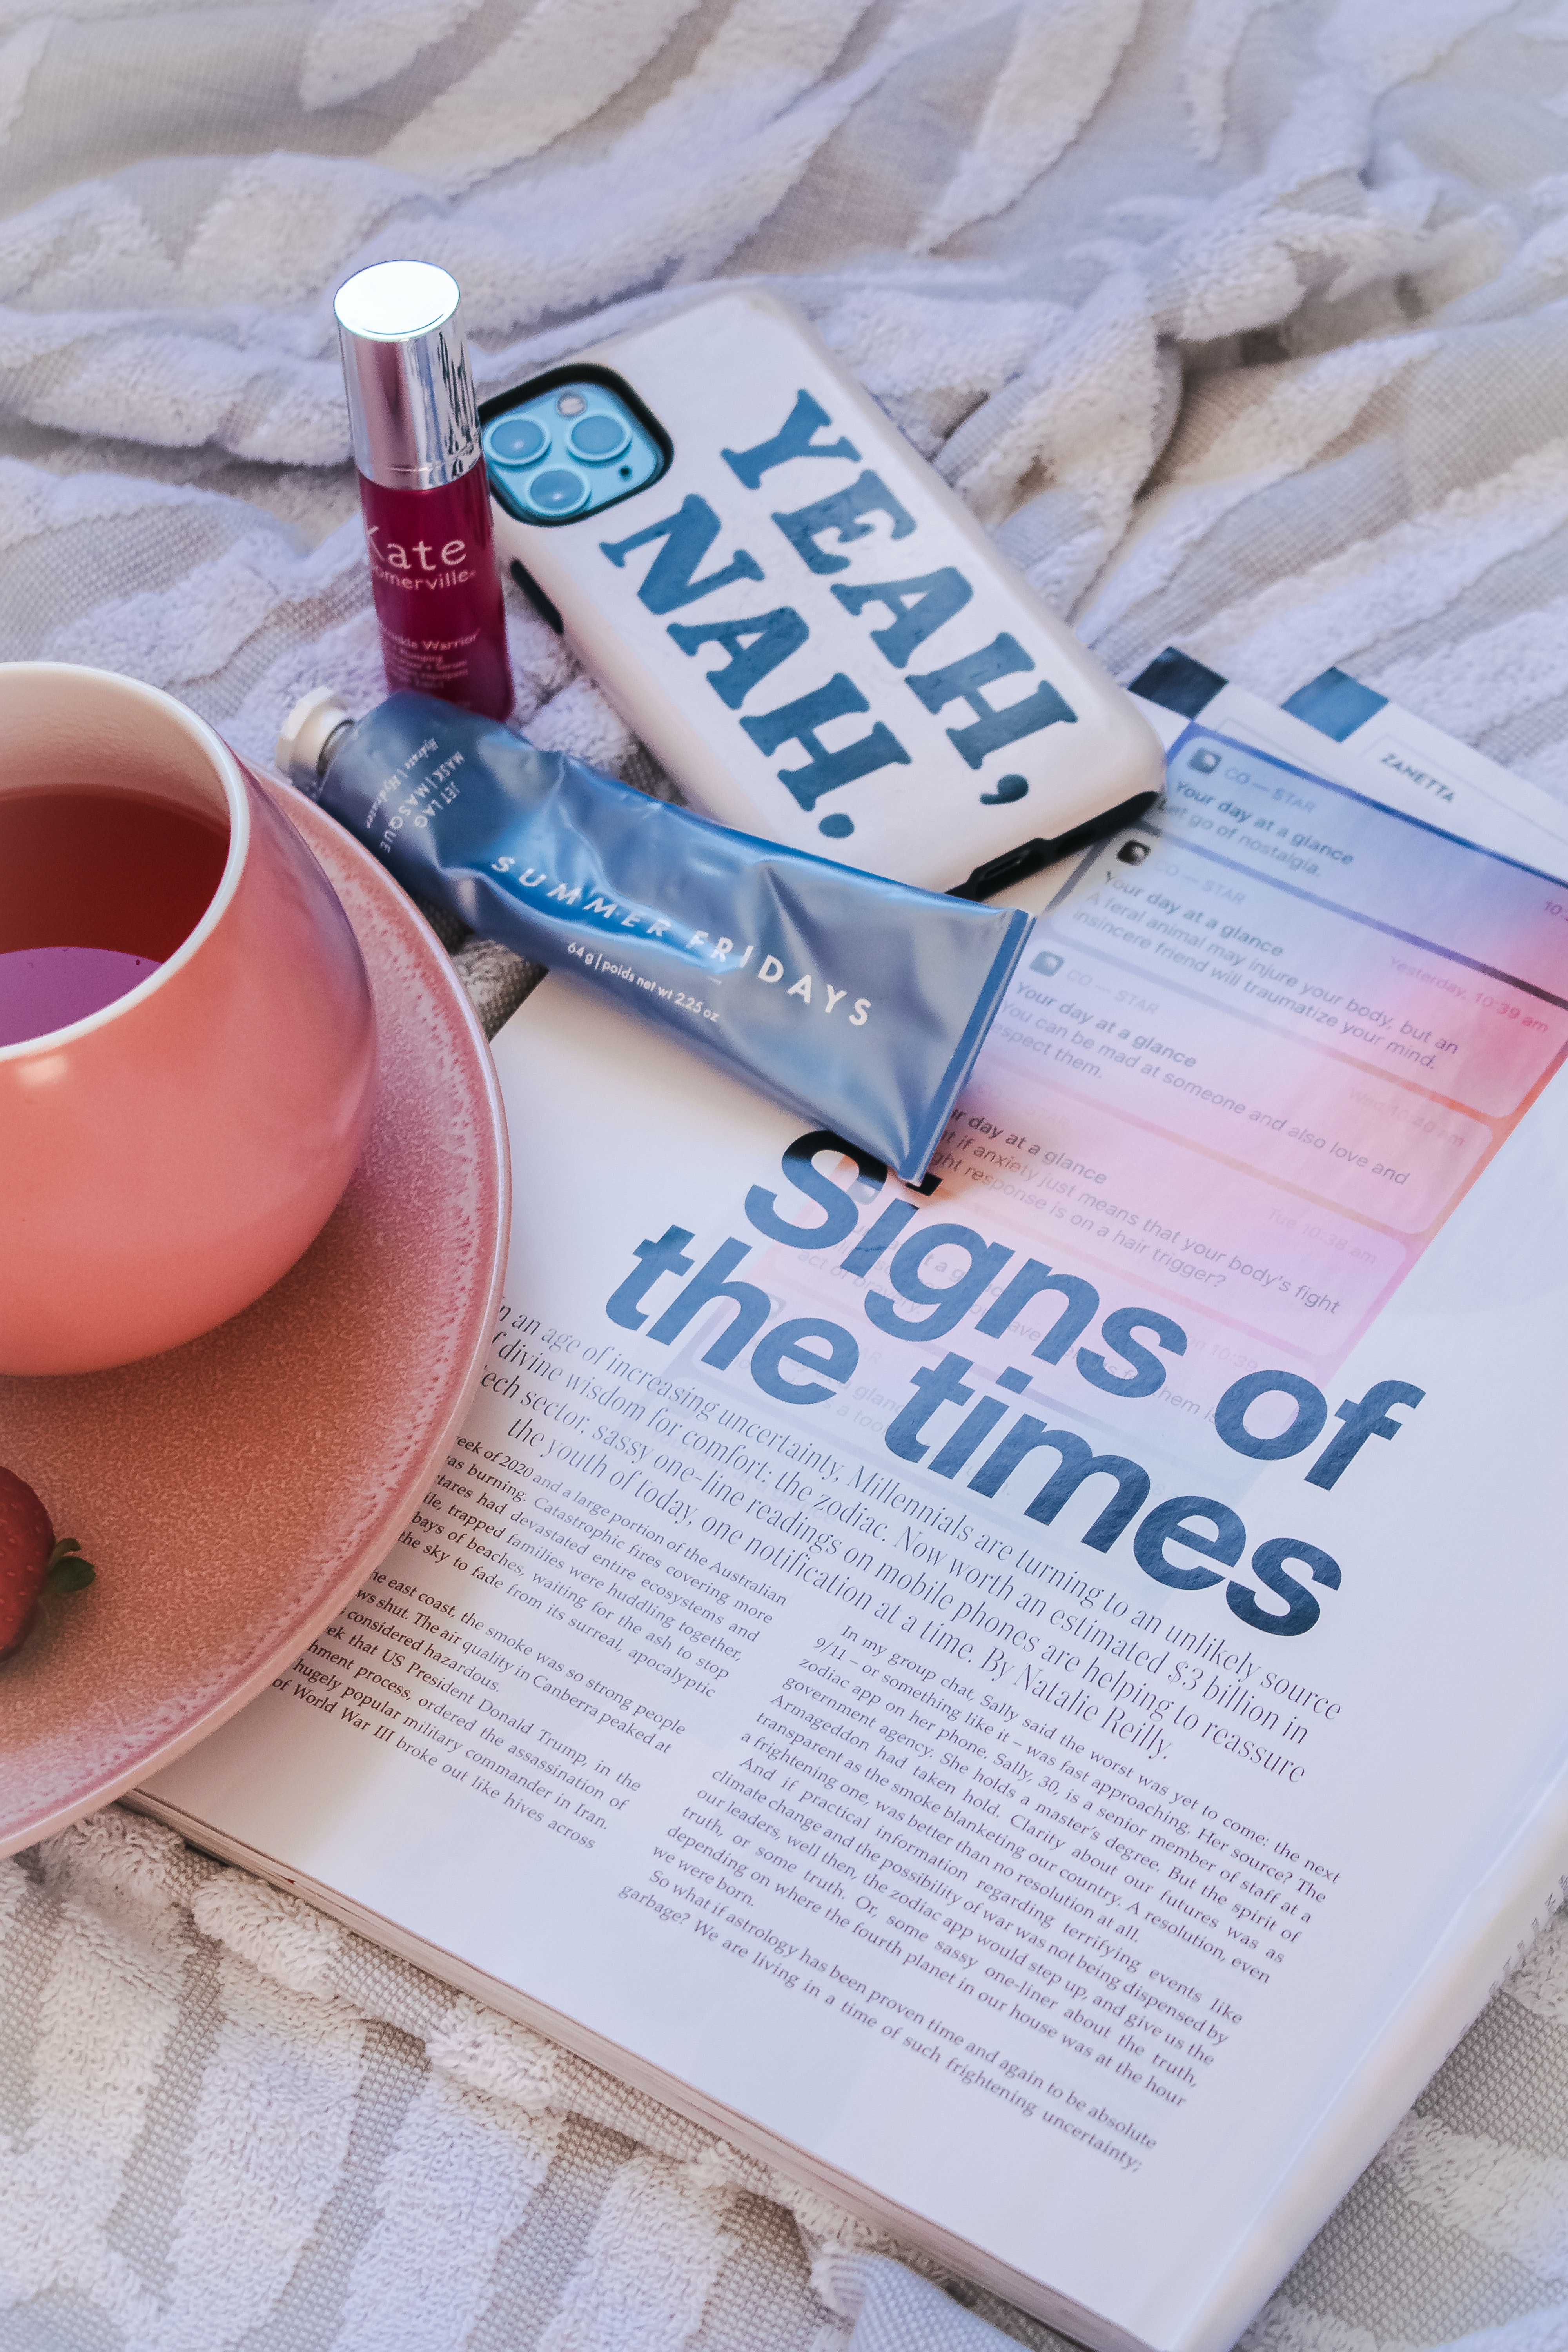
fashion, tableware, dishware, product, drinkware, textile, table, publication, serveware, cup, newspaper, line, font, Material property, tablecloth, news, plate, porcelain, linens, ingredient, pottery, teacup, electric blue, coffee cup, earthenware, wood, drink, ceramic, chinese herb tea, cutlery, eyewear, newsprint, mug, paper, magenta, paint, advertising, saucer, tea, pattern, paper product, brand